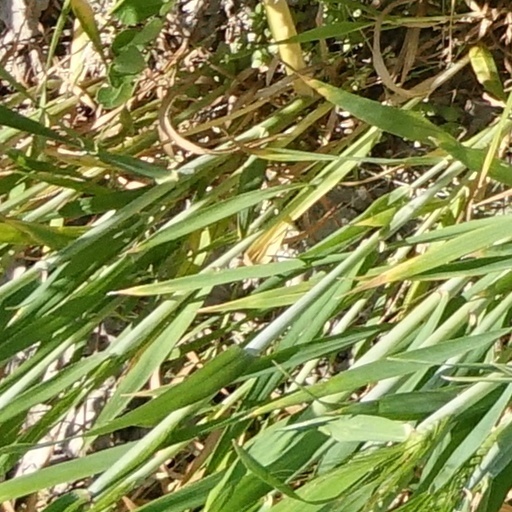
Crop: wheat